227th Infantry Brigade (United Kingdom)

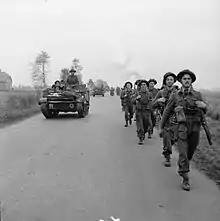
Universal Carriers and infantry of the 2nd Battalion, Argyll and Sutherland Highlanders move up for the attack on Tilburg, Netherlands, 27 October 1944.

During Operation Market Garden, XII Corps played a subsidiary role securing the left flank of XXX Corps' main thrust, but 15th (Scottish) had five days' hard fighting in securing the town of Best, just beyond the Wilhelmina Canal.